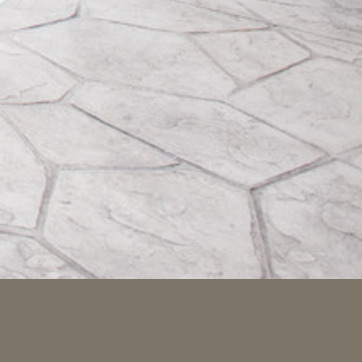
Material: stone